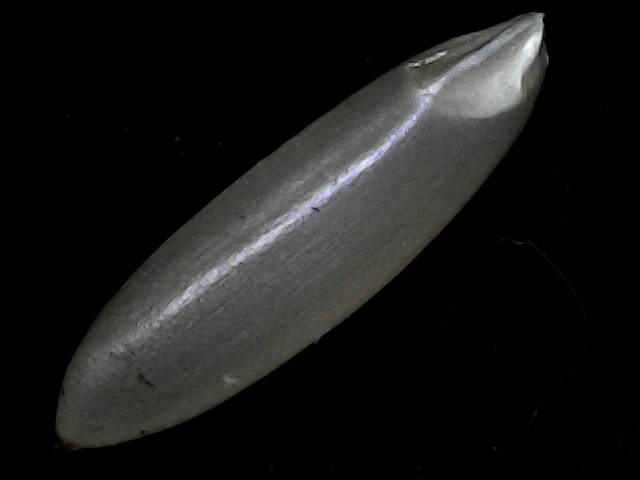
Rice variety: BRRI67